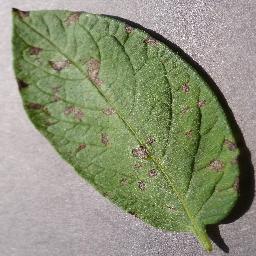
Label: Potato___Early_blight